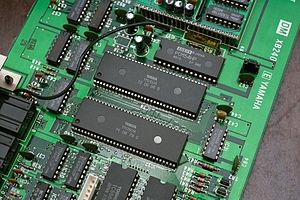
Le Yamaha DX7 est un synthétiseur utilisant une synthèse FM construit par Yamaha de 1983 à 1986, suivi par le DX7 II entre 1987 et 1989. Il a été le premier synthétiseur numérique à succès et a été utilisé dans de nombreux morceaux des années 1980.